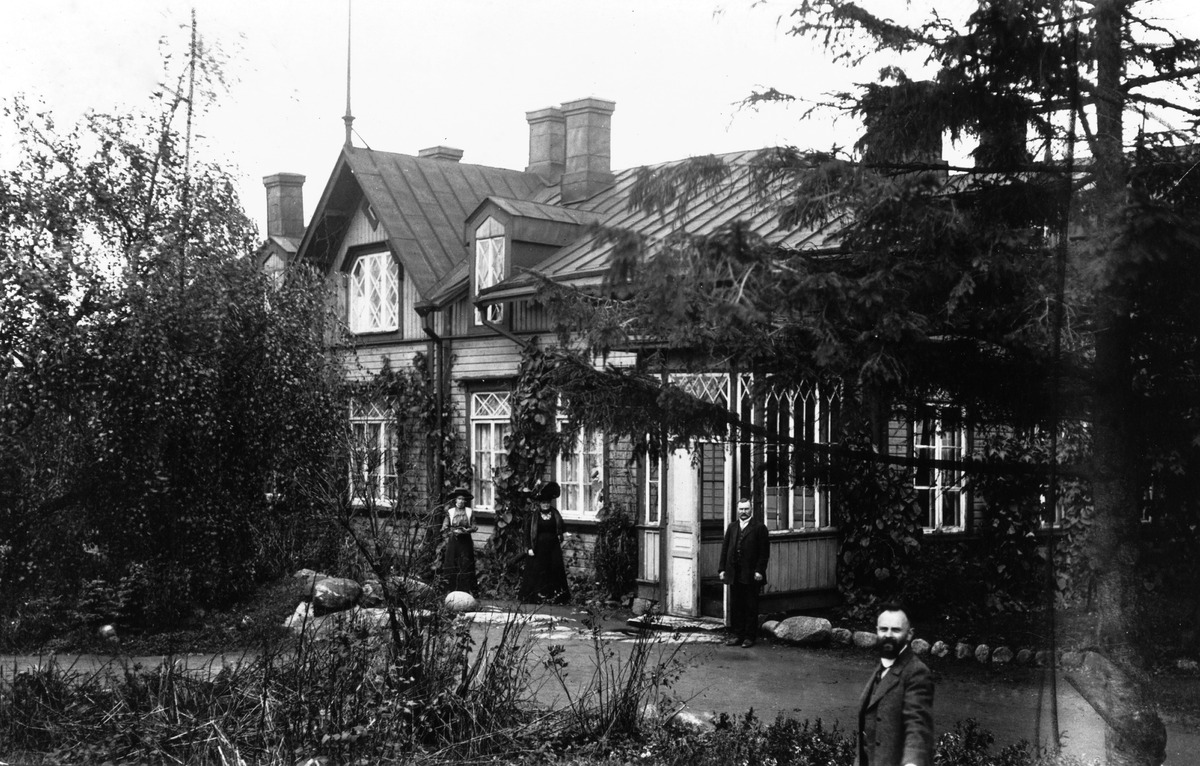
Leppäsuon huvila-alue, Steniuksen kauppapuutarha
sisällön kuvaus: Leppäsuon huvila-alue, Steniuksen kauppapuutarha. (Lapinlahdenkatu 33:n kohdalla) mustavalkoinen
Ajankohta: kuvausaika 1900 -luvun alku
Paikka: Suomi, Uusimaa, Helsinki, Kamppi Helsinki, Lapinlahdenkatu 33
Aiheet: huvila-alueet, huvilat, kauppapuutarhat, rakennukset, puurakennukset, ikkunat, koristeikkunat, kuistit